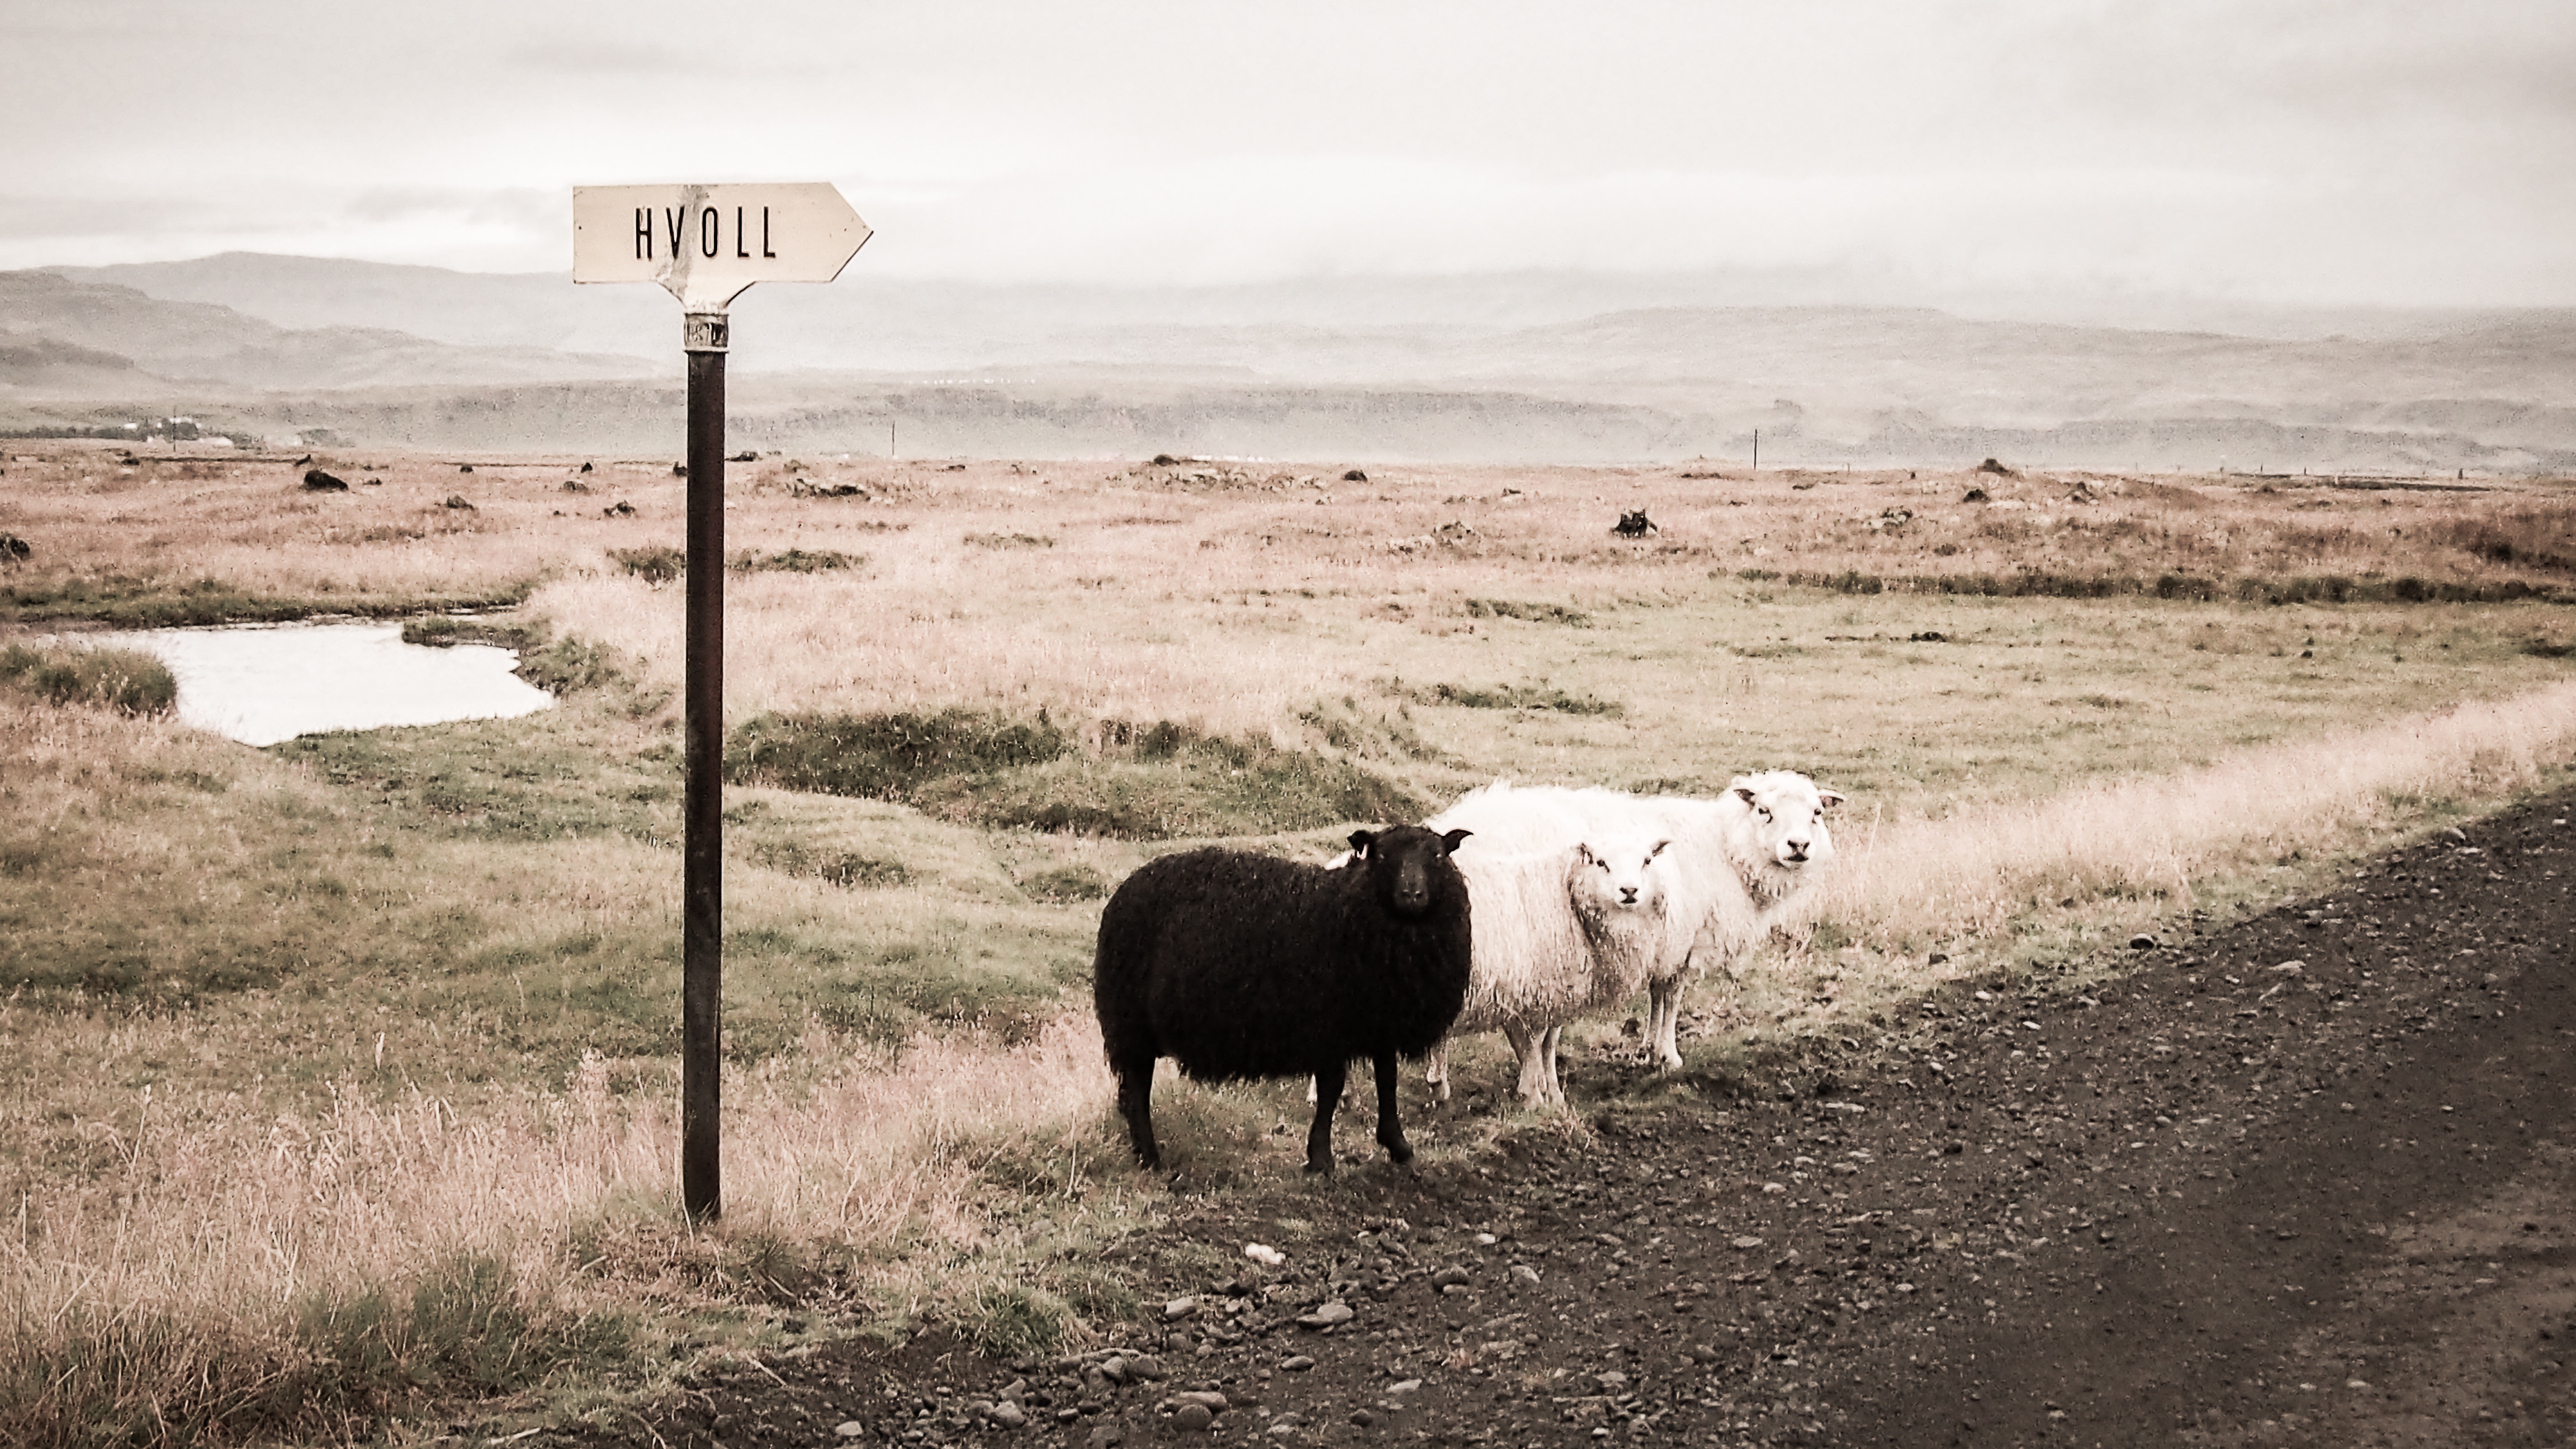
landscape, sea, dirt road, wildlife, sign, rural, herd, sheep, plain, grassland, habitat, steppe, rural area, natural environment, cattle like mammal